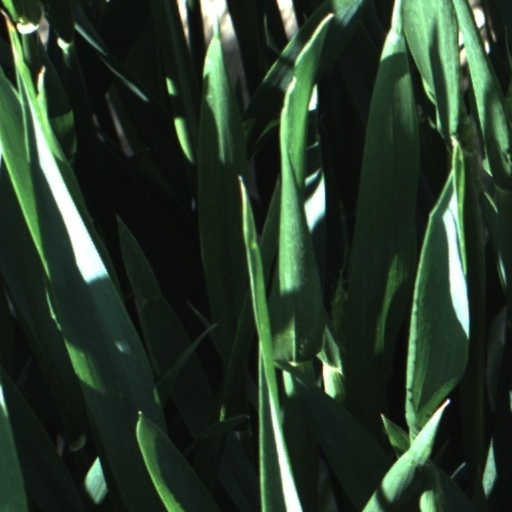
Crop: wheat